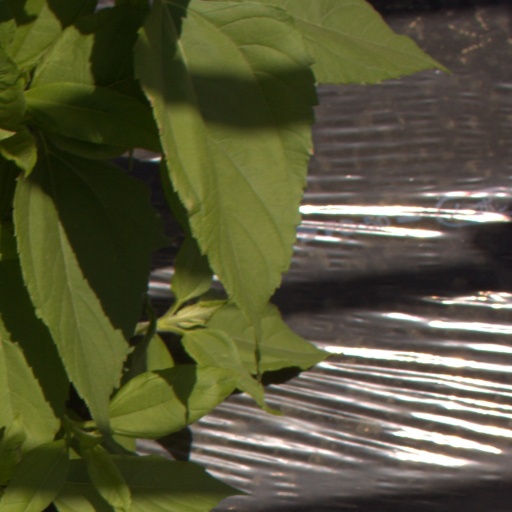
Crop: Jerusalem artichoke